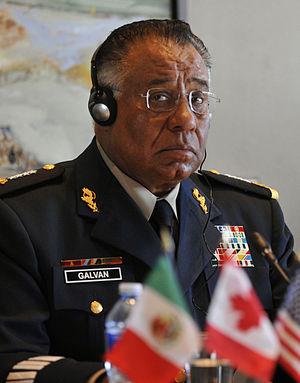
Guillermo Galván Galván est un homme militaire mexicain. De 2006 à 2012, il est le Secrétaire de la Défense Nationale, au sein du gouvernement Calderón.